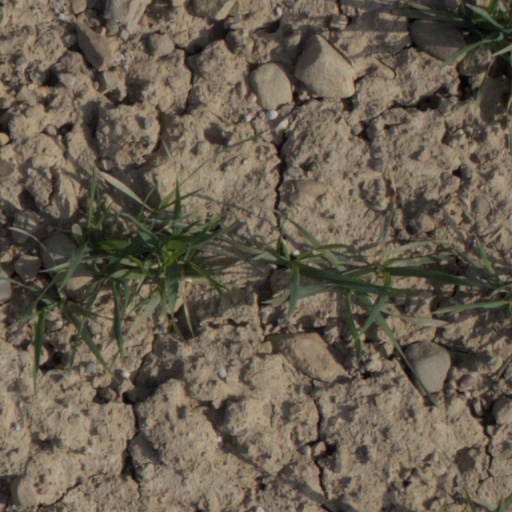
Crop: wheat